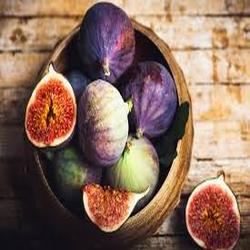
Label: Fig